Historical buildings and structures of Grand Teton National Park

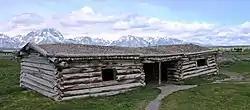
Cunningham Cabin

The earliest remaining built object in Grand Teton National Park is a diversion ditch, now known as Mining Ditch, which carried water in the vicinity of Schwabacher's Landing for prospecting activities. Dug around 1871-72, the ditch lent its name to nearby Ditch Creek. The prospectors left no other trace in Jackson Hole.